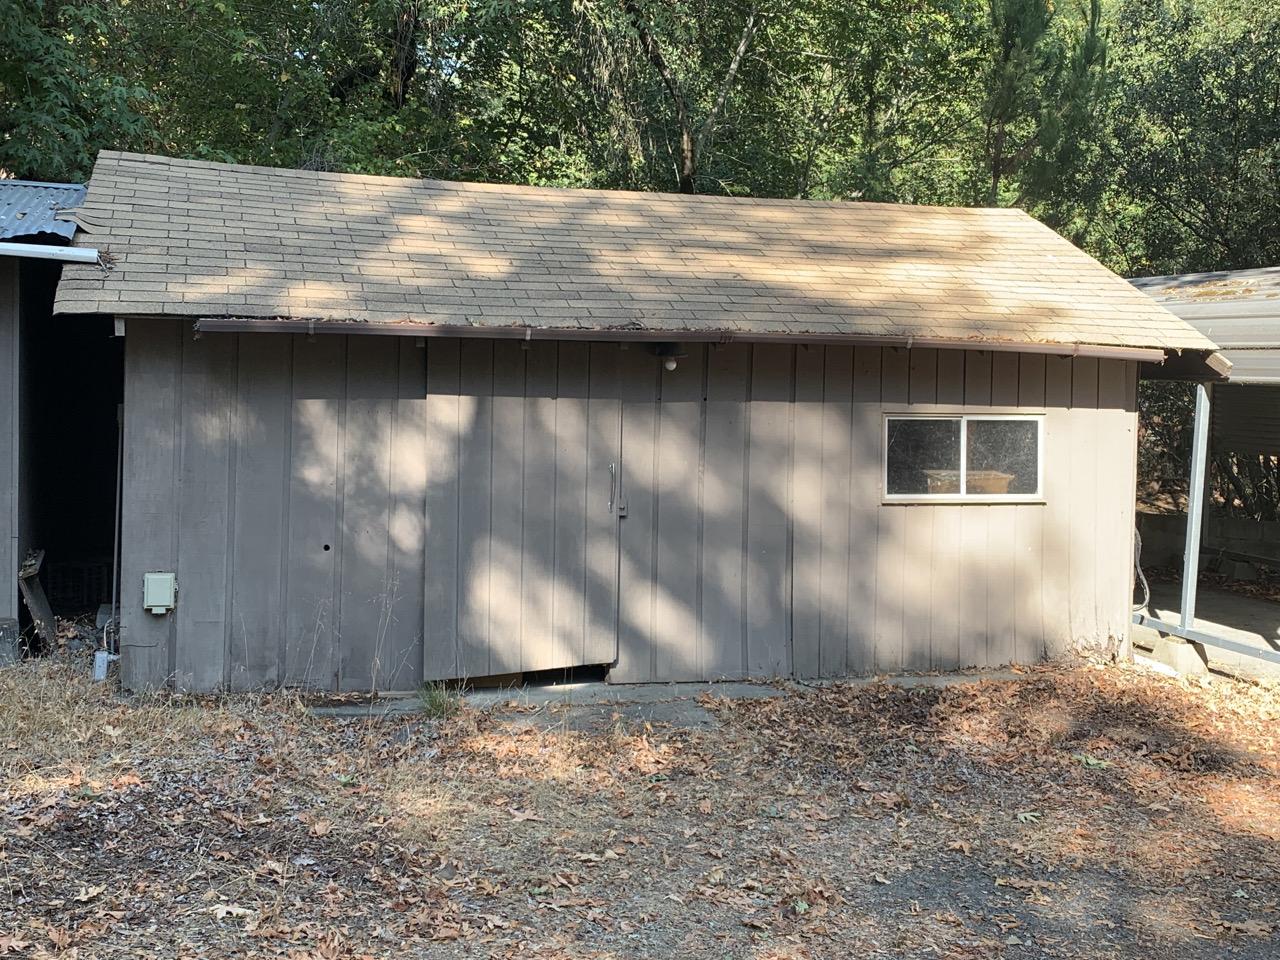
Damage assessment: no_damage